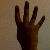
The image shows a hand gesture representing the number 4 in Indian Sign Language.